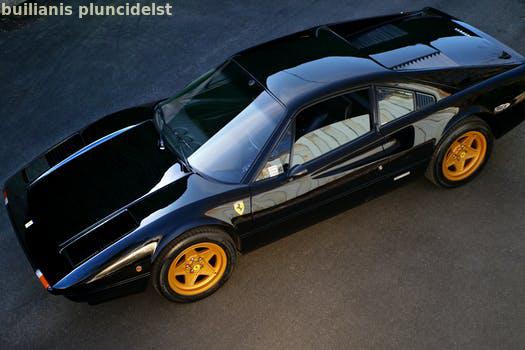
Label: Watermark